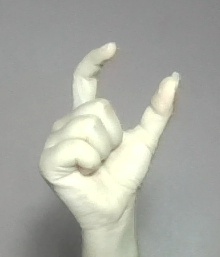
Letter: nun